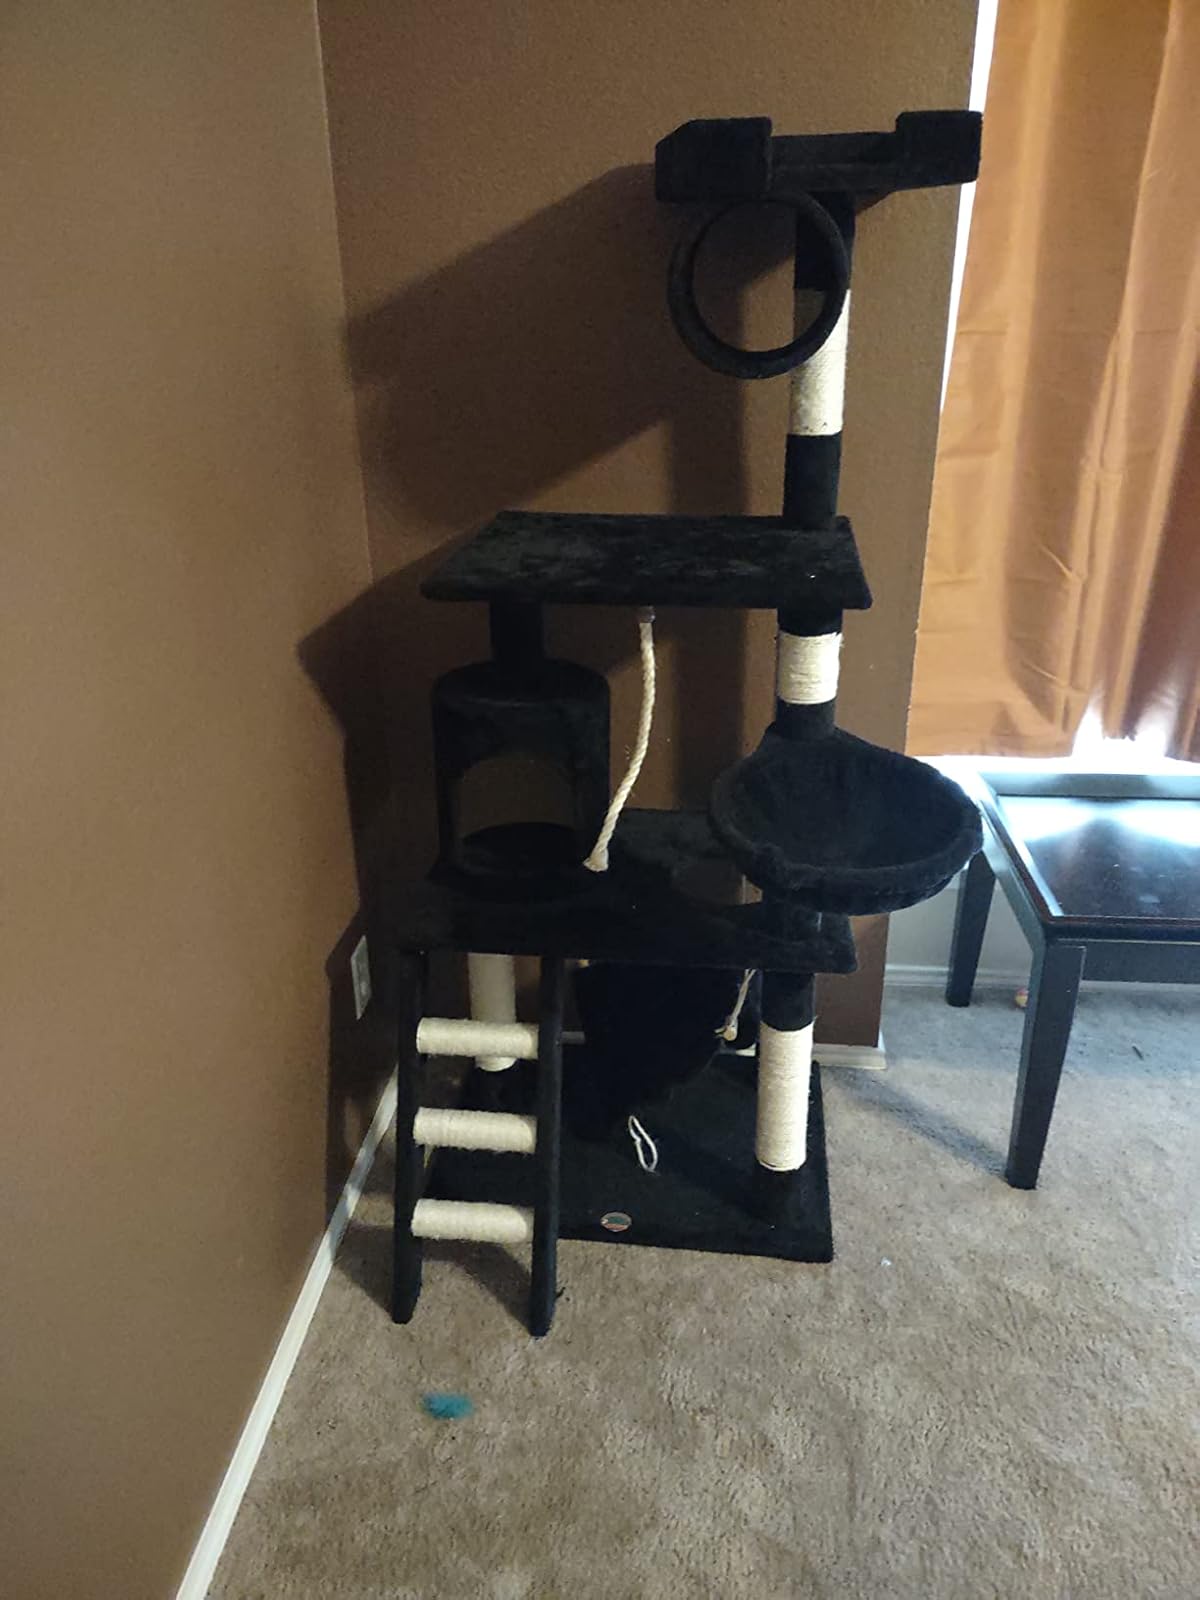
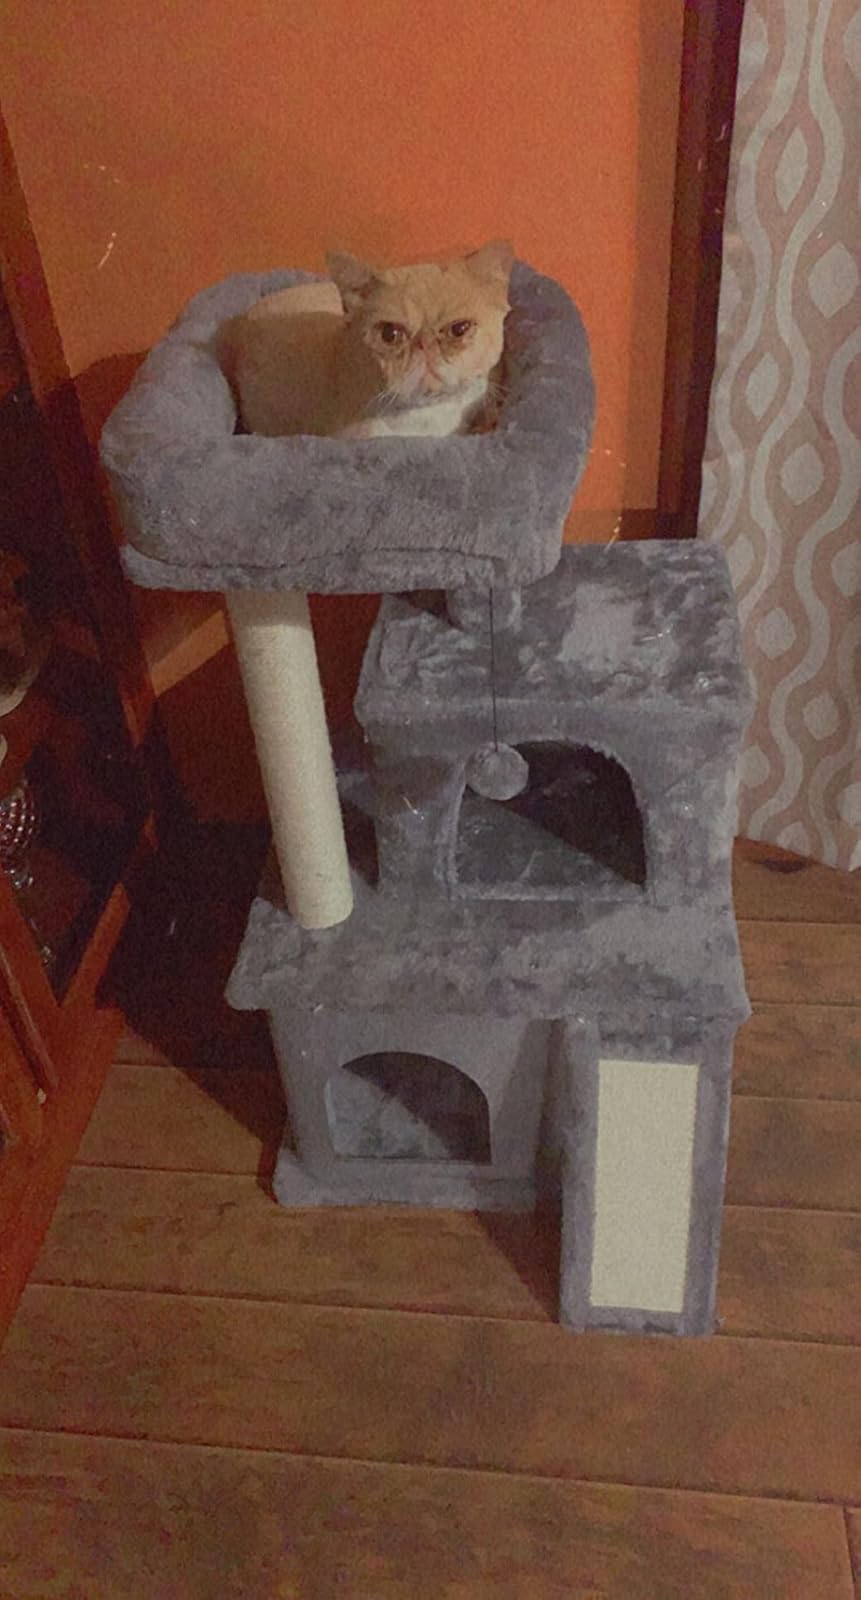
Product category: items_cat tree
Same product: no